Spectrum (arena)

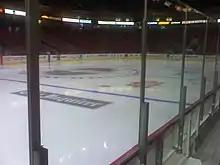
The Spectrum's ice rink

The Flyers won their first Stanley Cup at the Spectrum on May 19, 1974, defeating the Boston Bruins, 1–0, in Game 6 of the Stanley Cup Finals in front of a then-capacity crowd of 17,007. Perhaps the most important and emotional hockey game—or sporting event of any kind—ever held there, however, came at the height of the Cold War on January 11, 1976, when the Flyers became the first NHL team to defeat (by 4–1) the vaunted hockey team of the Soviet Central Red Army (ЦСКА). Two games in the inaugural Canada Cup hockey tournament were also held at the Spectrum in September of that year, as the U.S. took on Czechoslovakia and the USSR.